Black Friday (1869)

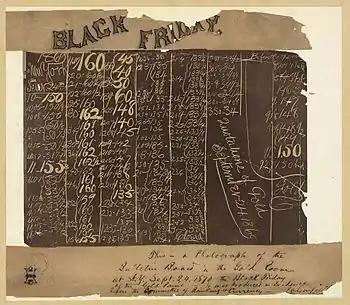
Photograph of the blackboard in the New York Gold Room, September 24, 1869, showing the collapse of the price of gold. Handwritten caption by James A. Garfield indicates it was used as evidence before the Committee of Banking & Currency during hearings in 1870.

On September 24, 1869, a gold panic broke out in the United States, triggering a financial crisis. The panic, which became known as Black Friday, was the result of a conspiracy between two investors, Jay Gould, later joined by his partner James Fisk, and Abel Corbin, a small time speculator who had married Virginia (Jennie) Grant, the younger sister of President Ulysses S. Grant. They formed the "Gold Ring" to corner the gold market and force up the price of the metal on the New York Gold Exchange. The scandal took place during the Grant Presidency. The Secretary of the Treasury, George S. Boutwell, had a policy to sell Treasury gold at biweekly intervals for a sinking fund to pay off the national debt. Along with other, non-routine gold sales, this infusion of cash acted to stabilize the dollar. The economy had gone through tremendous upheaval during the Civil War 1861–1865 and was not yet fully restored.